Deep-fried Mars bar

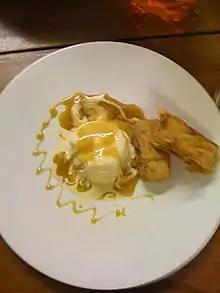
Deep-fried Mars bar and Snickers (medium-sized) with vanilla ice cream and butterscotch sauce

After the food was mentioned in 2004 by Jay Leno on NBC's "Tonight Show" in the United States, "The Lancet" commissioned the University of Dundee to validate the association between Scotland and the deep-fried Mars bar. It undertook a telephone questionnaire survey of 627 fish and chip shops in Scotland, 62% of which responded, and found: